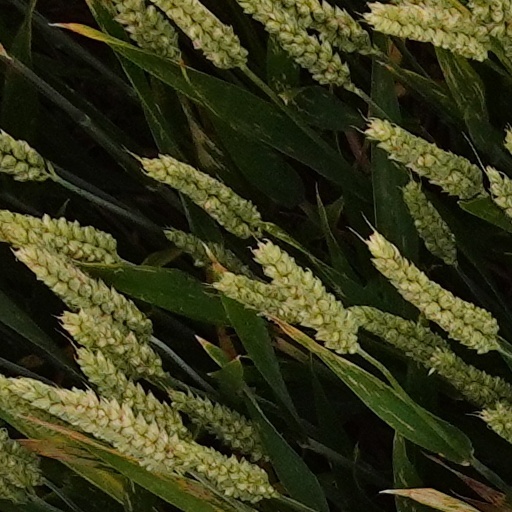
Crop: wheat